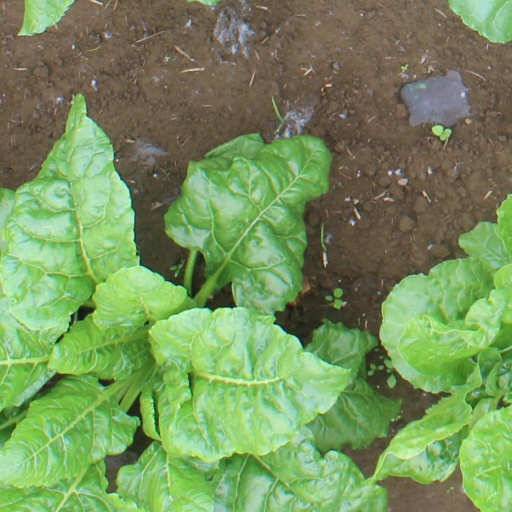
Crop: sugar beet